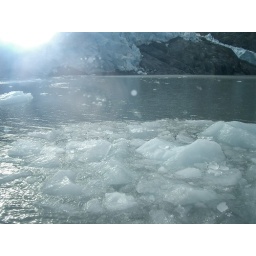
Glacial ice in lake water